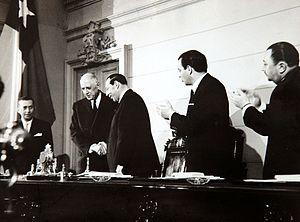
Les relations étrangères entre la République du Chili et la République française.